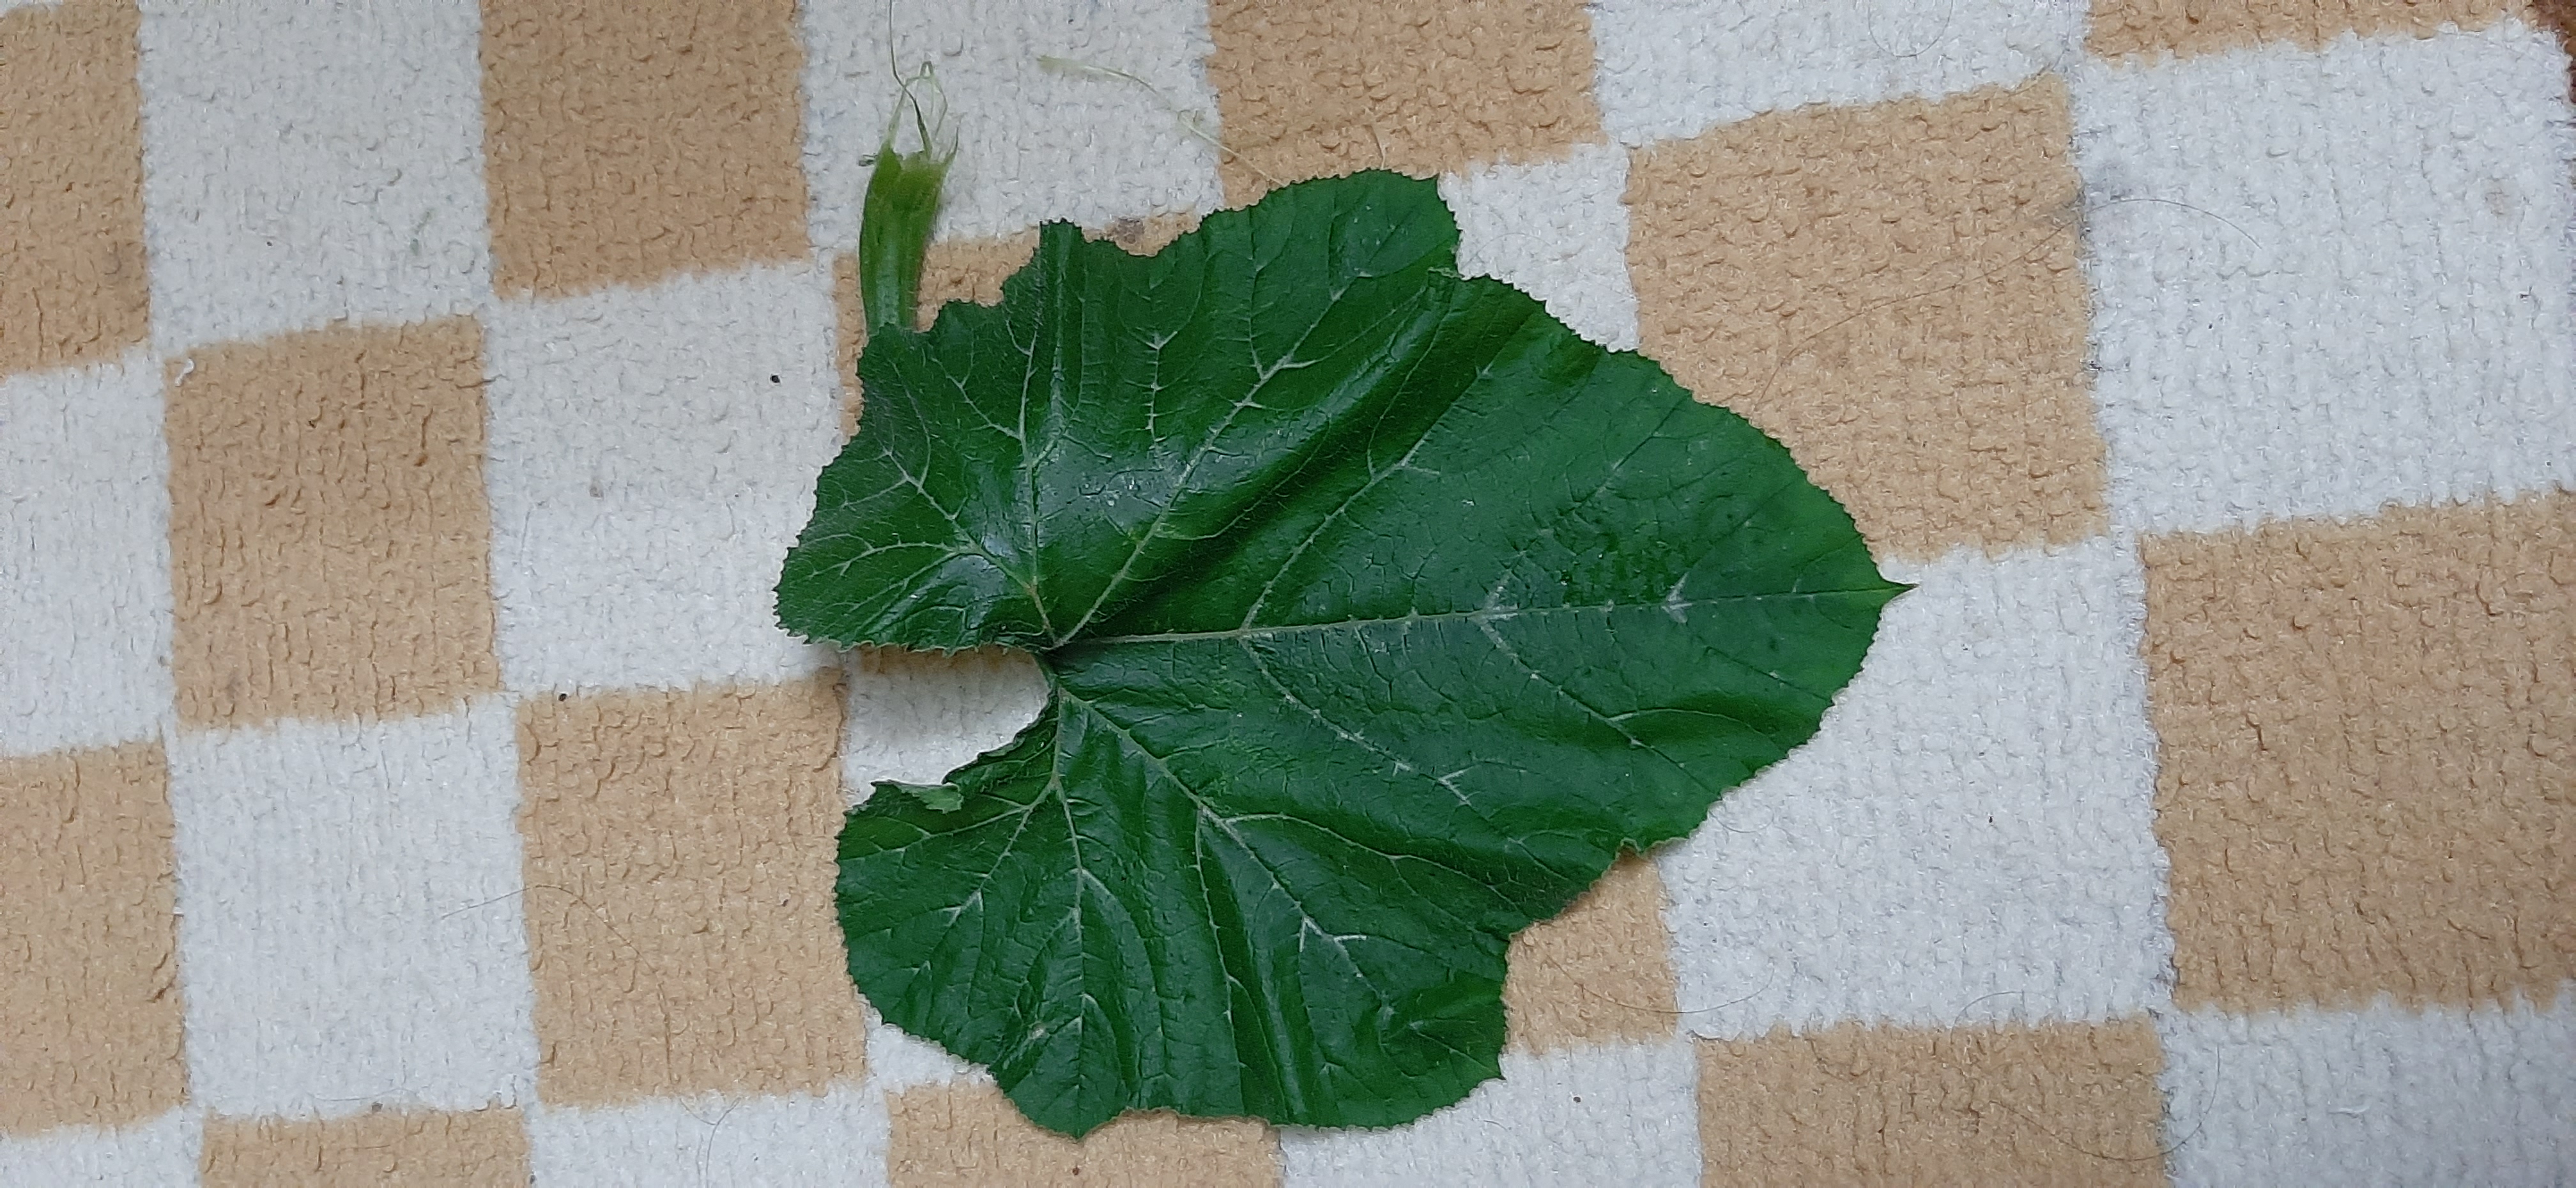
Plant: Pumpkin